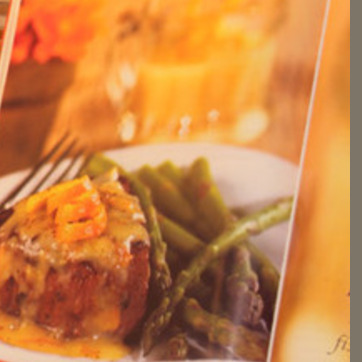
Material: paper